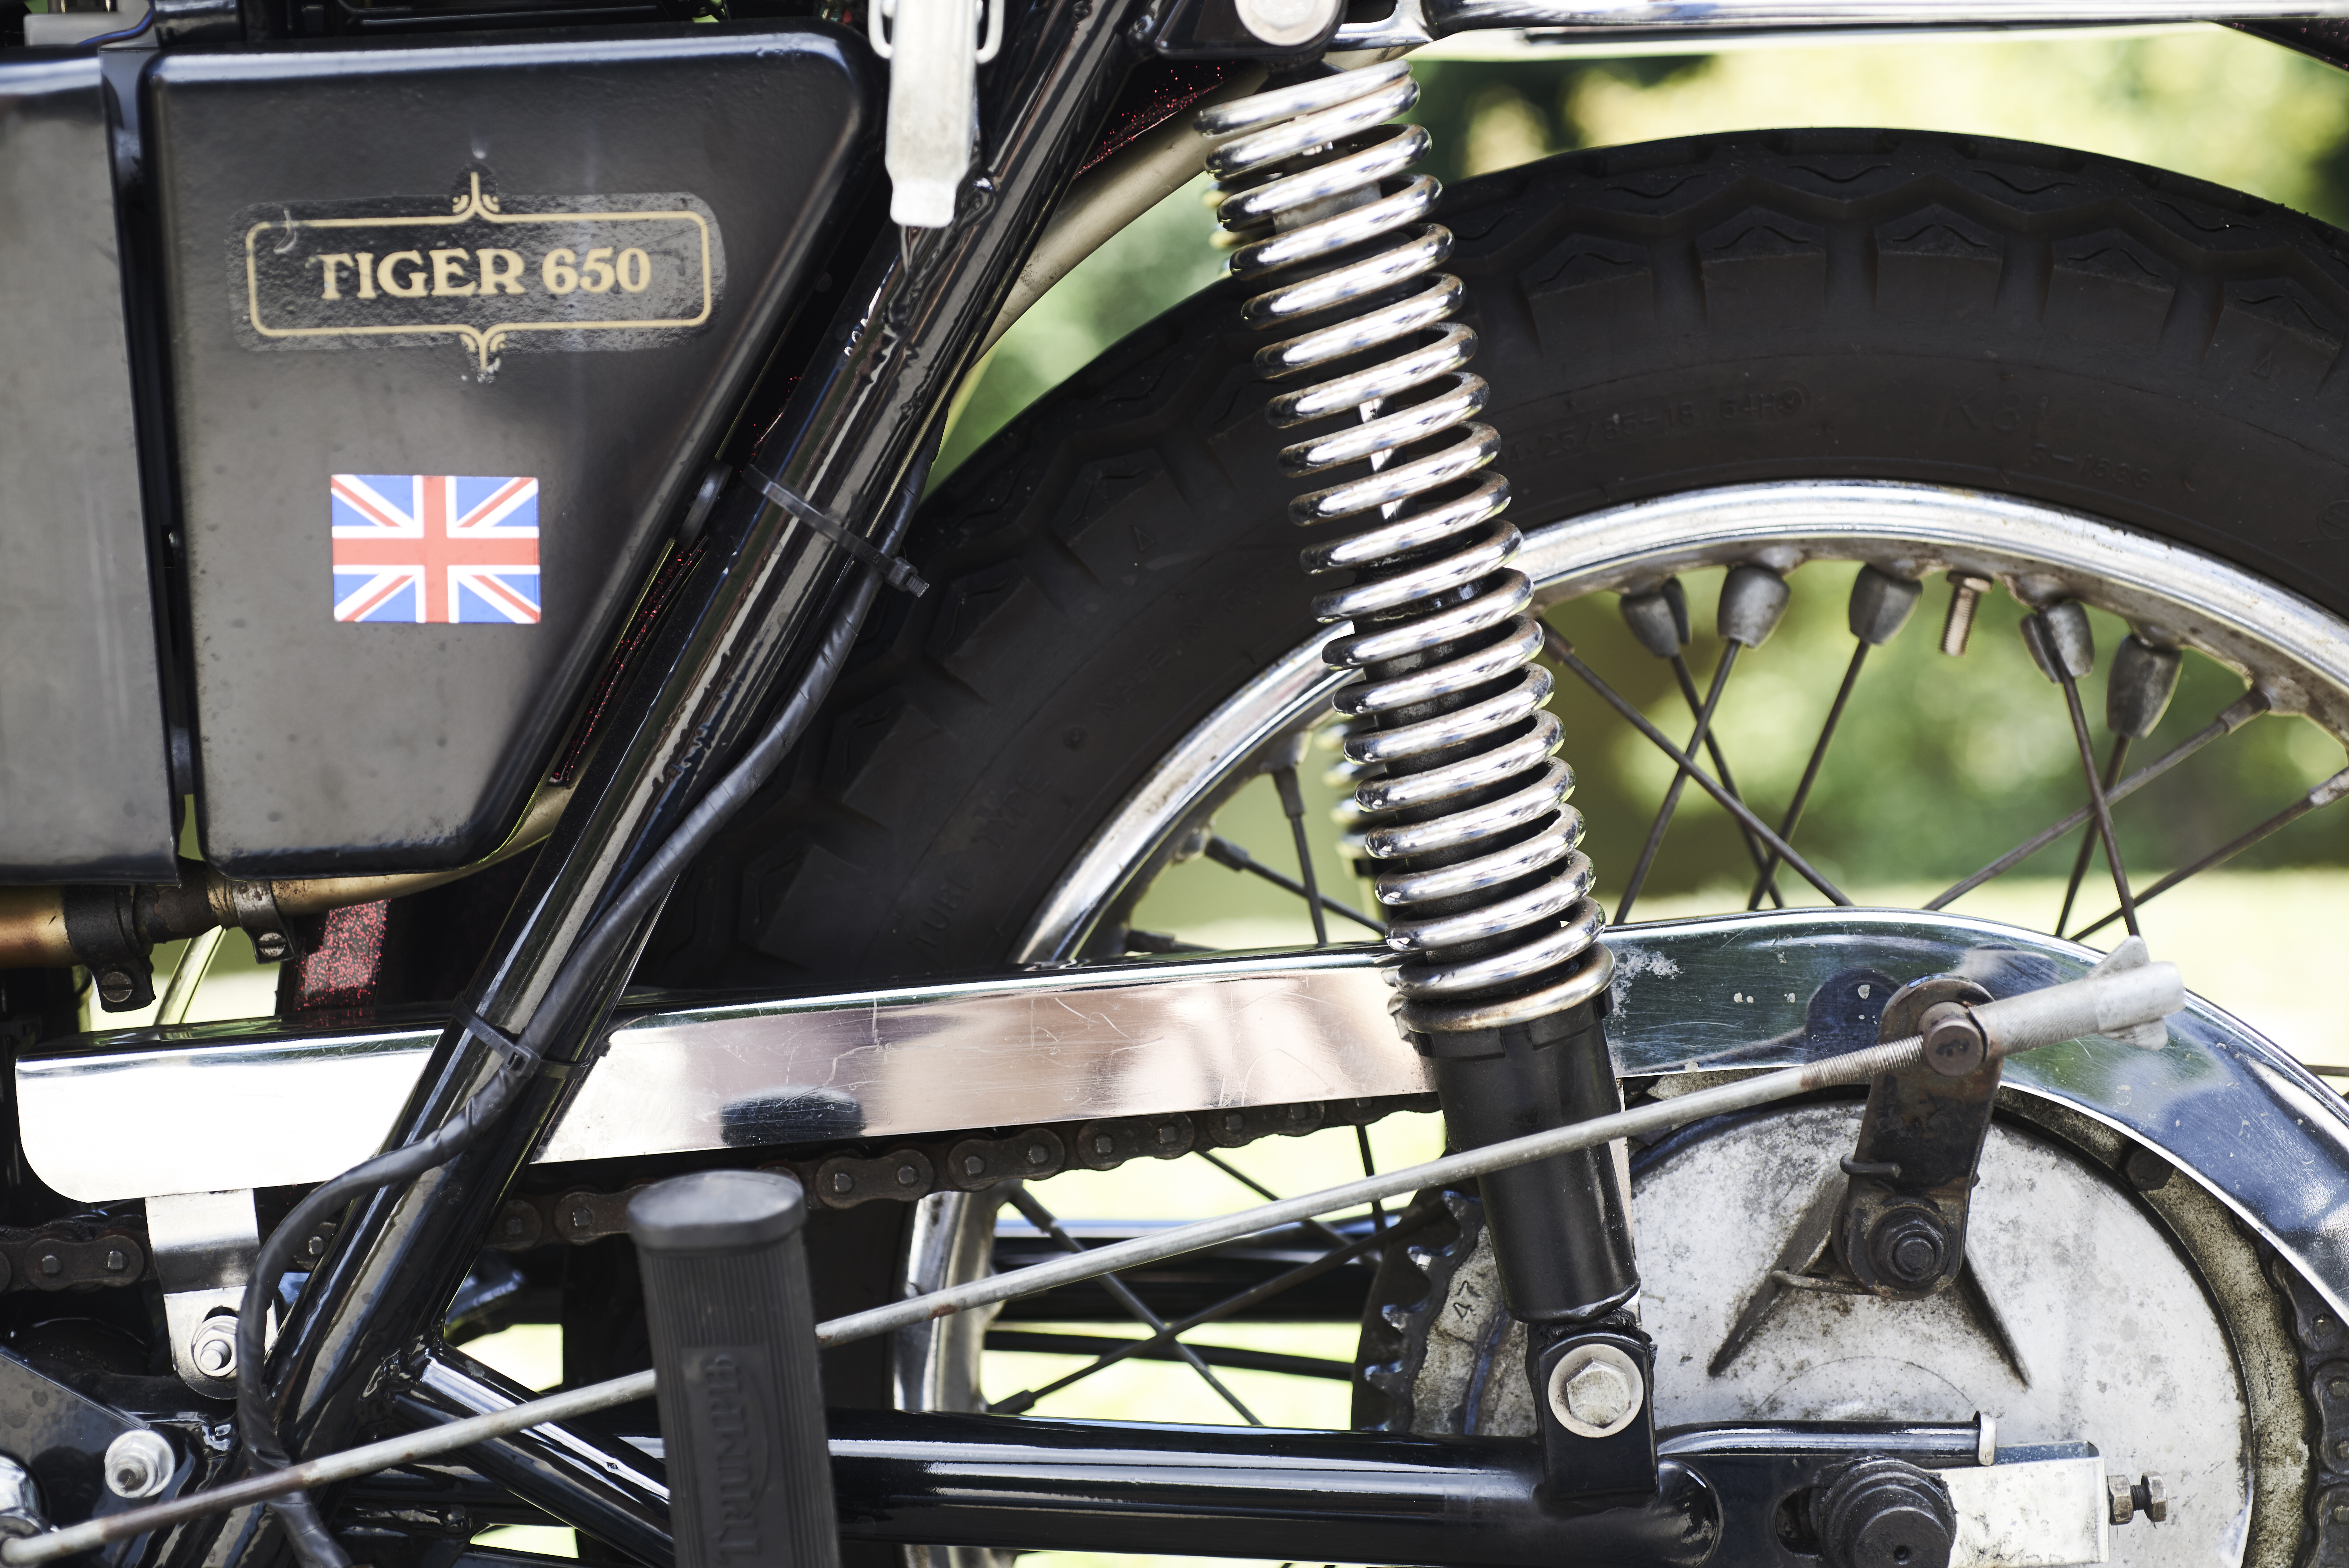
wheel, tire, bicycle tire, motor vehicle, automotive tire, automotive lighting, fuel tank, Automotive fuel system, crankset, vehicle brake, tread, automotive design, vehicle, synthetic rubber, bicycle fork, alloy wheel, hood, automotive exterior, bicycle part, motorcycle, headlamp, rim, mode of transport, automotive exhaust, bumper, spoke, carbon, fender, rolling, groupset, automotive wheel system, suspension, exhaust system, motorcycle accessories, sports equipment, auto part, classic, bicycle drivetrain part, bicycle accessory, chopper, tire care, shock absorber, metal, fuel line, bicycle frame, machine, steel, Hub gear, pipe, titanium, brake, vintage car, parking, hybrid bicycle, automotive engine part, transport, antique car, logo, engine, cruiser